Ivan Oleynikov

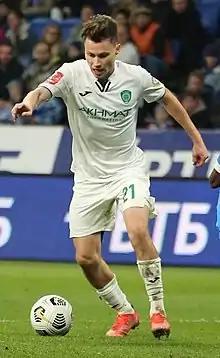
Oleynikov with Akhmat Grozny in 2022

Ivan Antonovich Oleynikov (born 24 August 1998) is a Russian football player who plays for Krylia Sovetov Samara. He is deployed as an attacking midfielder or winger on either side of the field.